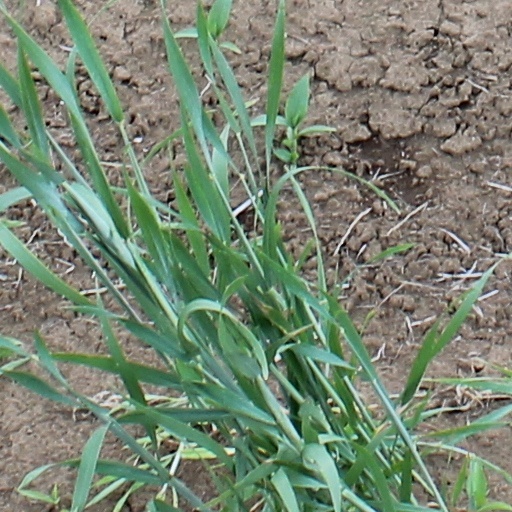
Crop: wheat